Sokol movement

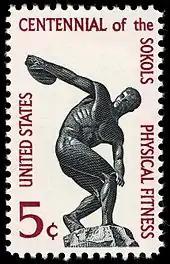
1965 U.S. commemorative stamp

The Slovenes organized their own gymnastic society on 1 October 1863 and named it Južni Sokol ("south falcon"). In 1903, an all-Sokol rally was held in Ljubljana.